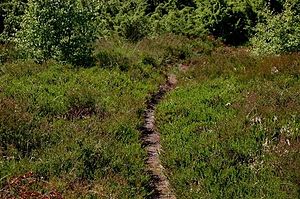
Sti
Det er karakteristisk for spontane fodstier, at de følger den letteste vej og ikke den korteste. Læg også mærke til stiens bredde: her færdes kun folk til fods.
En lille sti
"Ordet sti er beslægtet med at stige, som oprindeligt bare betød ""at gå"". En sti er altså et sted, hvor man går. Nu til dags bruges ordet mest om et smalt spor eller en smal vej som primært bruges uformelt af større dyr eller mennesker.